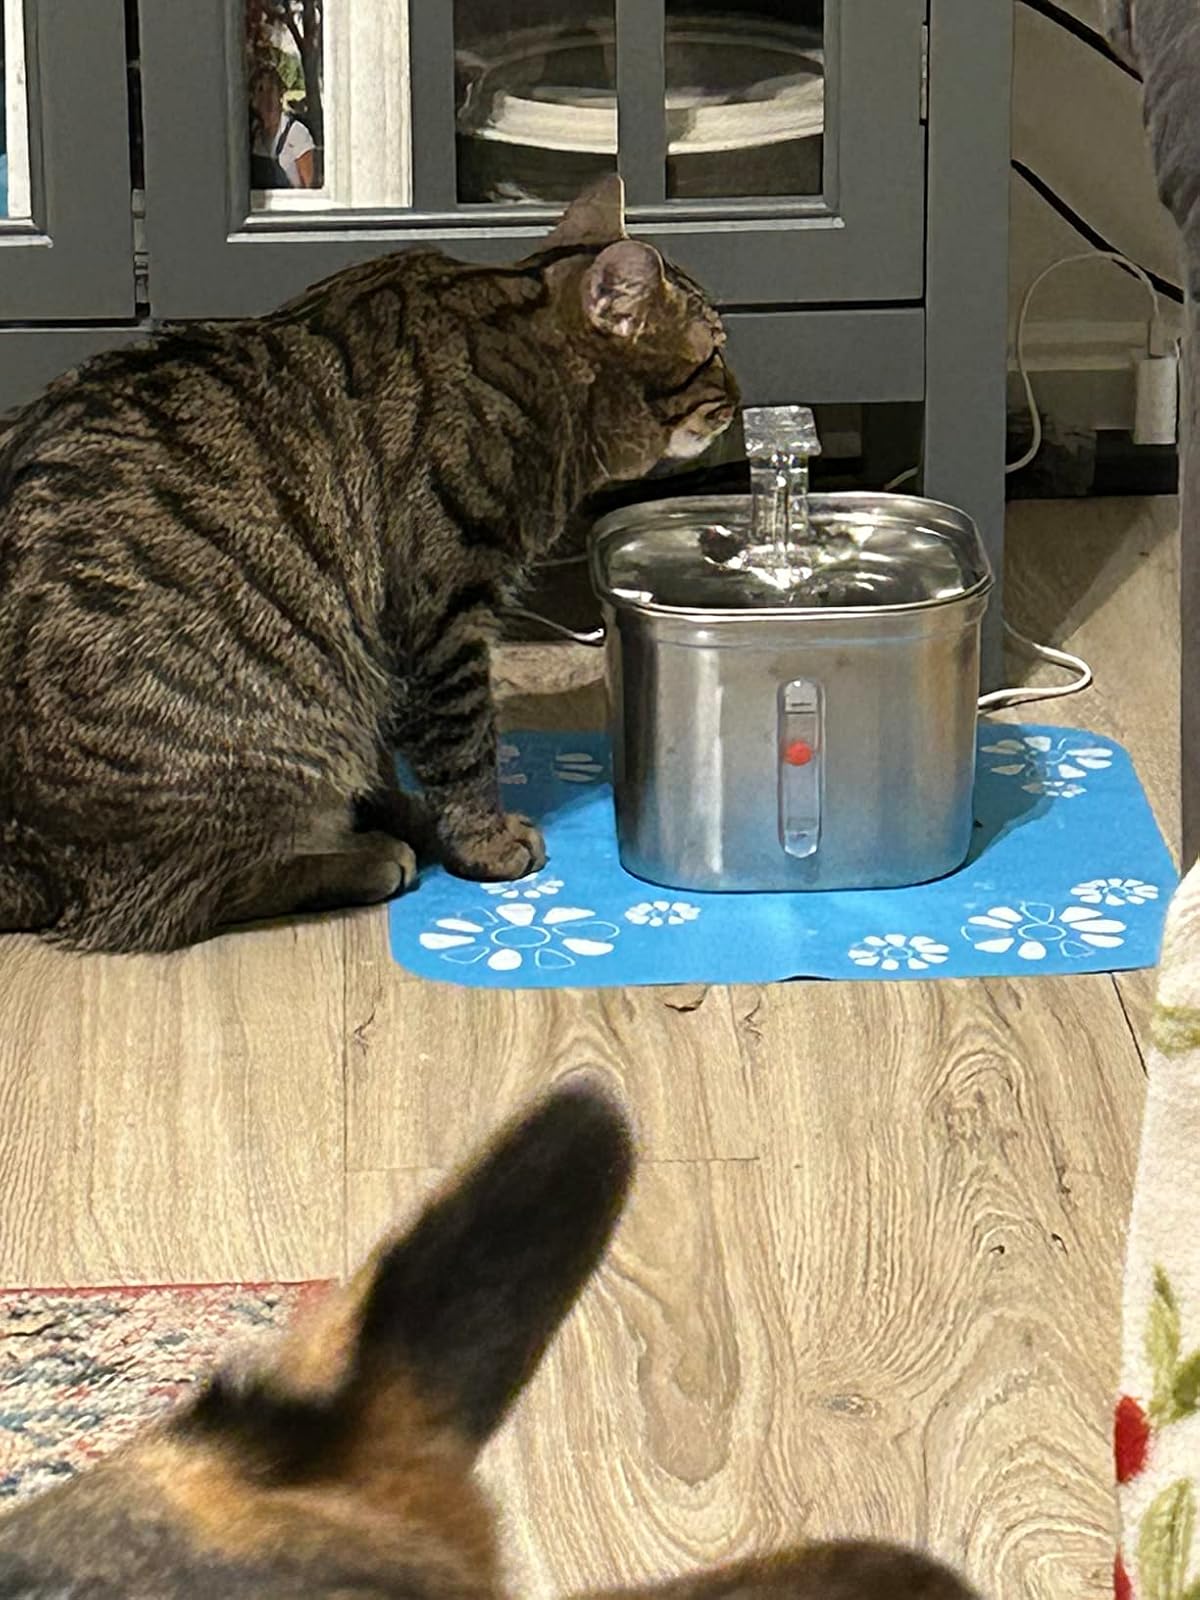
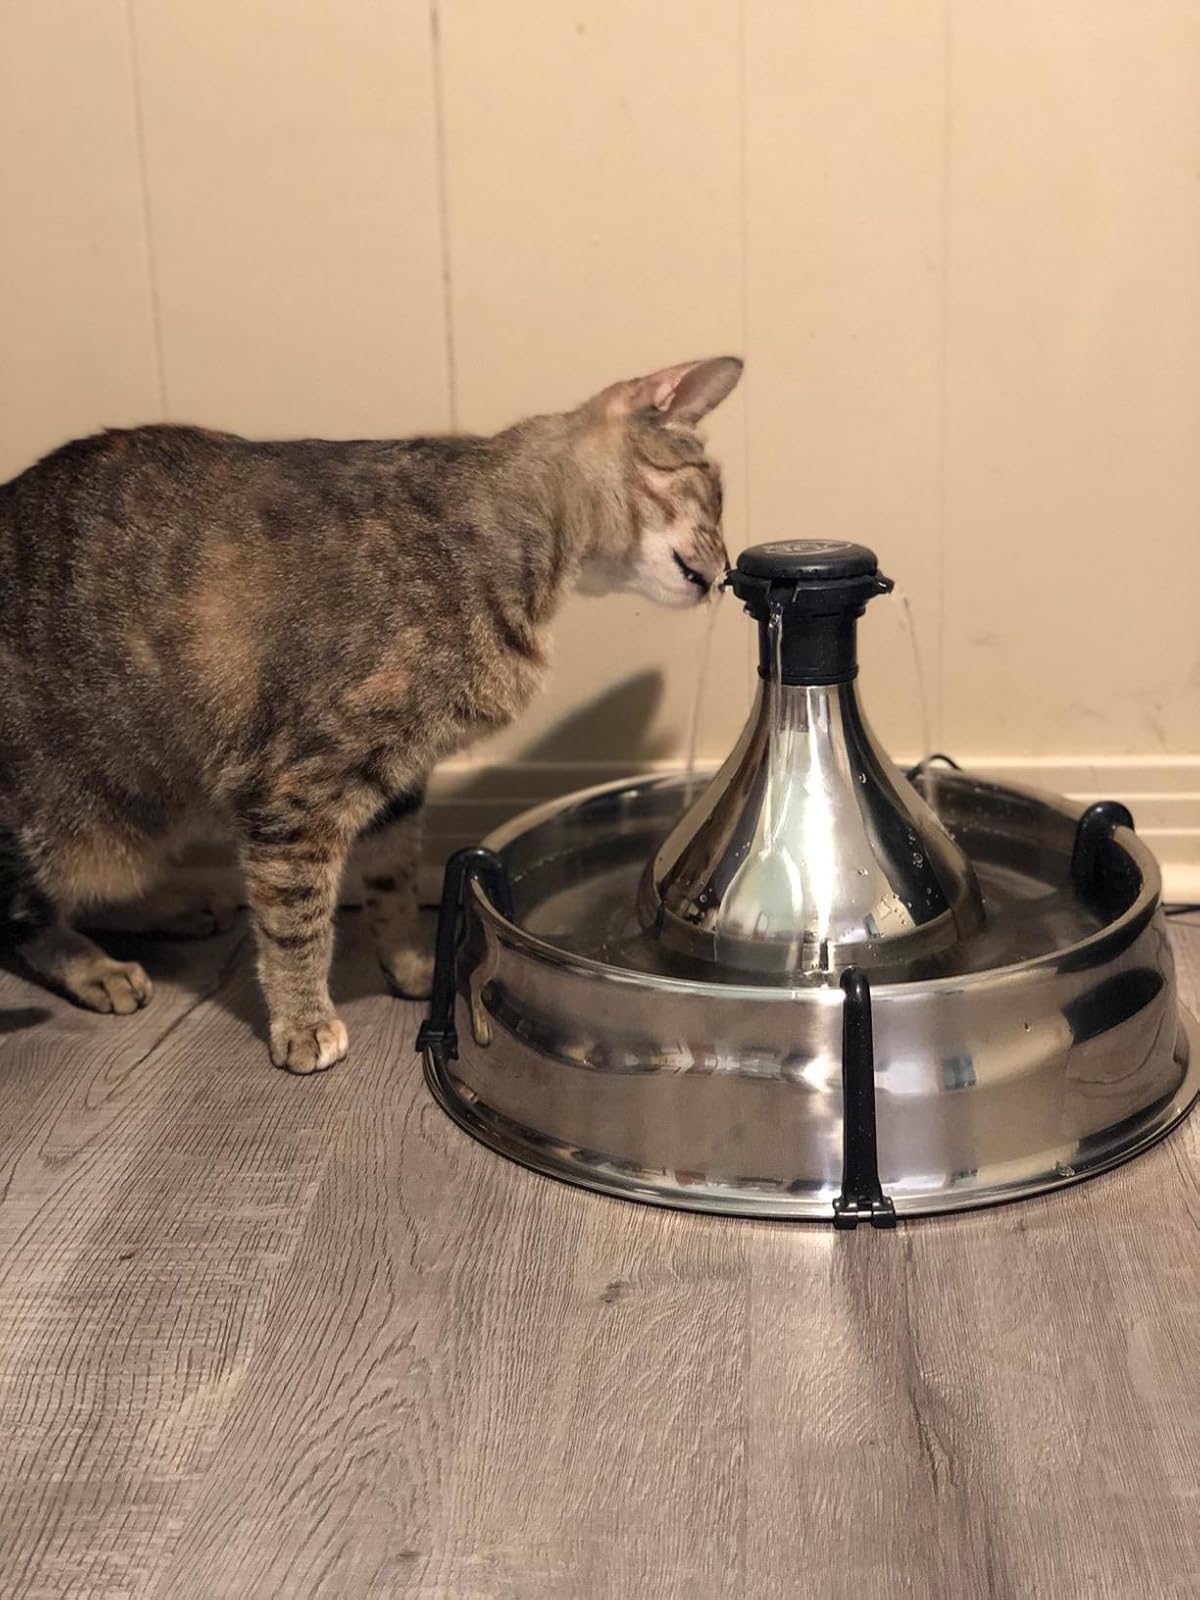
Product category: items_bowl
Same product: no